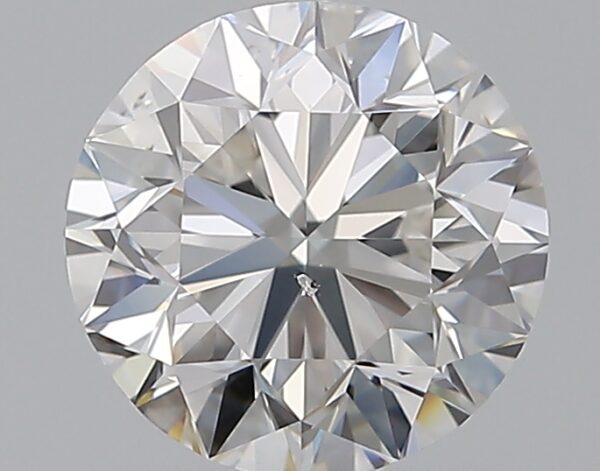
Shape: round
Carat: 1.2
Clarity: SI1
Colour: E
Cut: VG
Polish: EX
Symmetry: VG
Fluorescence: M
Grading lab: GIA
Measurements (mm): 6.57 x 6.63 x 4.28